Ashtamangala

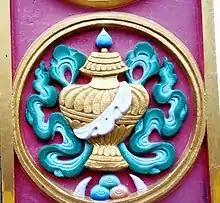
Auspicious symbol – Vase. Rewalsar.

The two golden fish (Sanskrit: gaurmatsya) symbolise the auspiciousness of all sentient beings in a state of fearlessness without danger of drowning in saṃsāra. The two golden fishes are linked with the Ganges and Yamuna nadi, prana and carp: